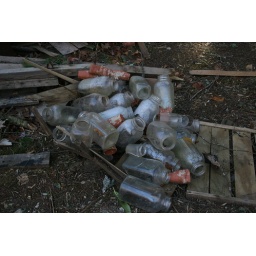
clarence newton road - near blowing rock - january 1 2009